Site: brandenburg
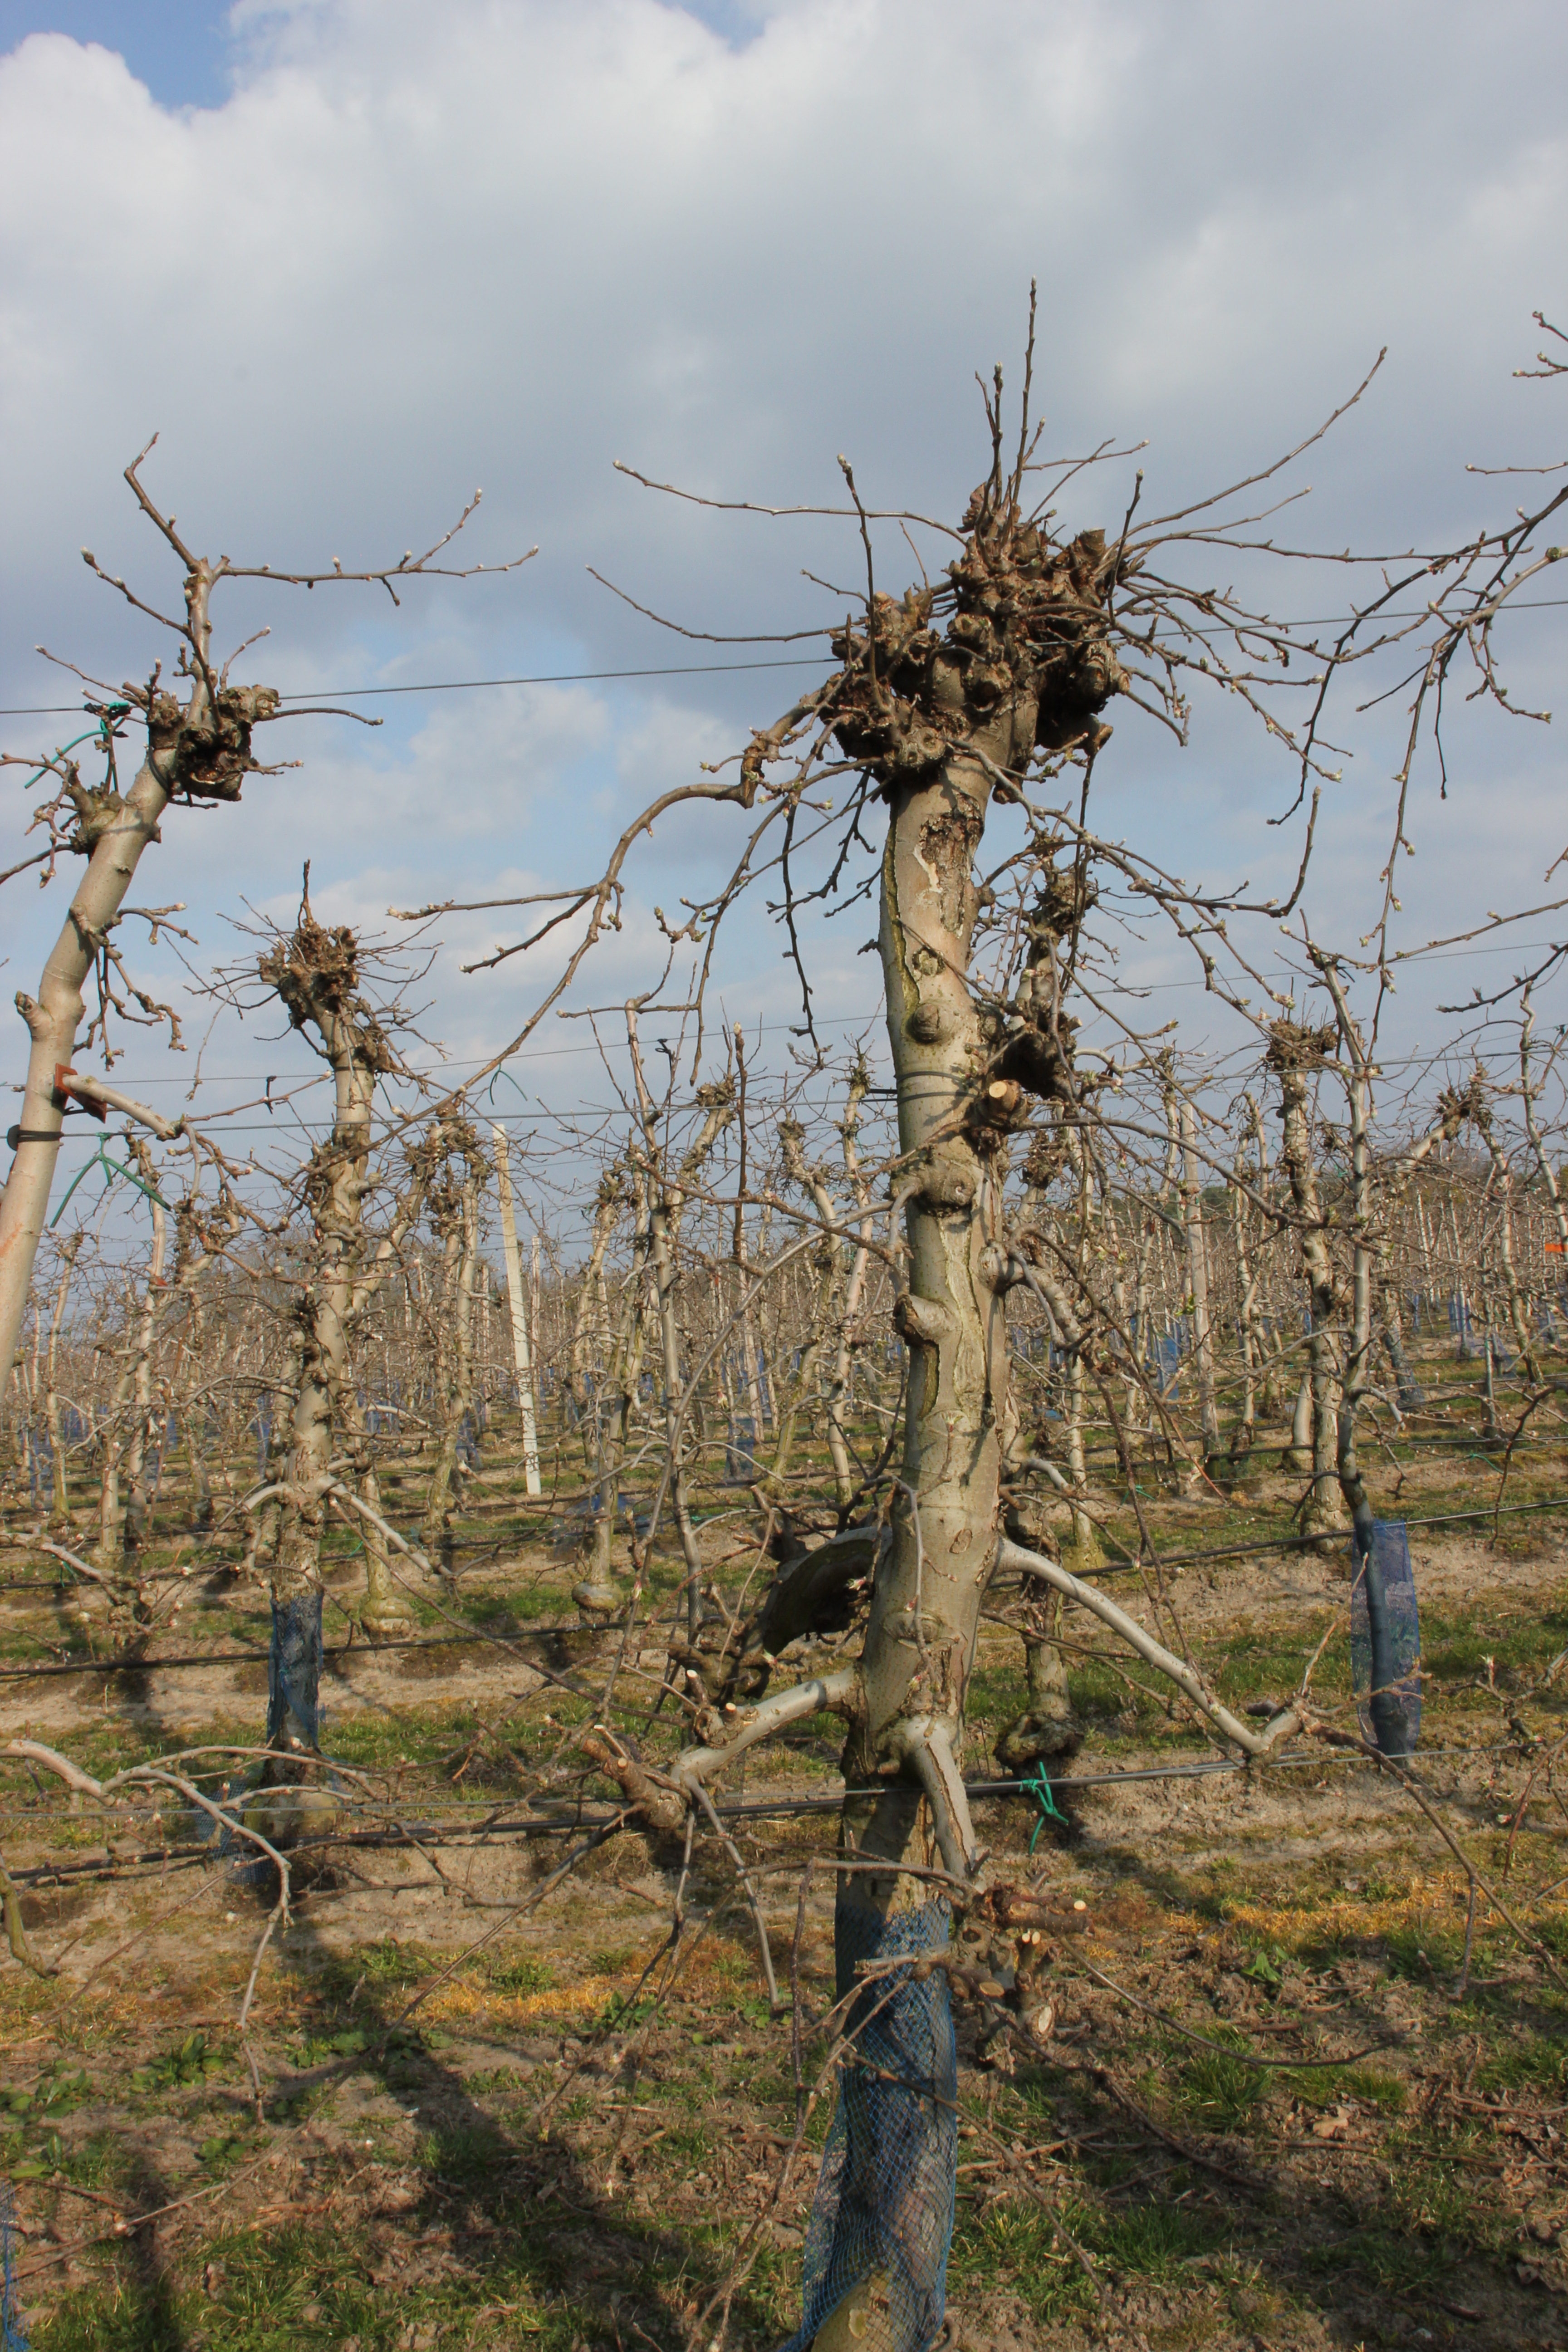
Growth stage (BBCH 03): Bud development